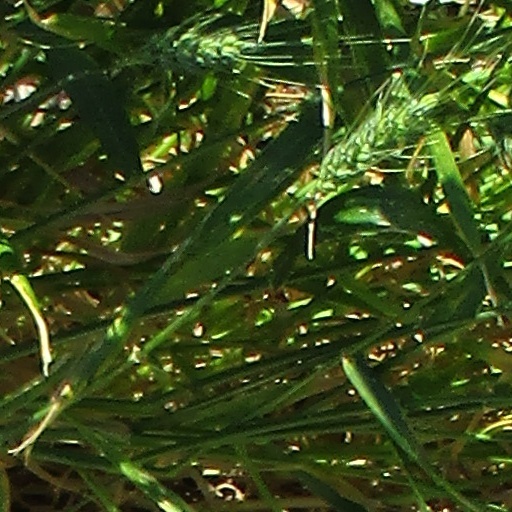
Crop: wheat